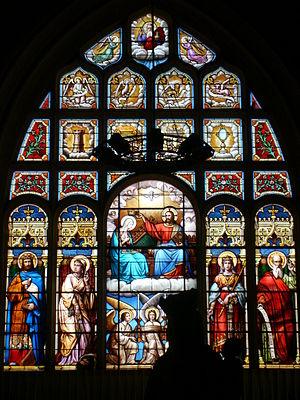
Grande verrière du chevet de l'église Notre-Dame d'Olonne-sur-mer (1884).
Olonne-sur-Mer est une ancienne commune du Centre-Ouest de la France, située dans le département de la Vendée en région Pays de la Loire.
Les Sables-d’Olonne est une commune nouvelle française, sous-préfecture du département de la Vendée dans la région des Pays-de-la-Loire.